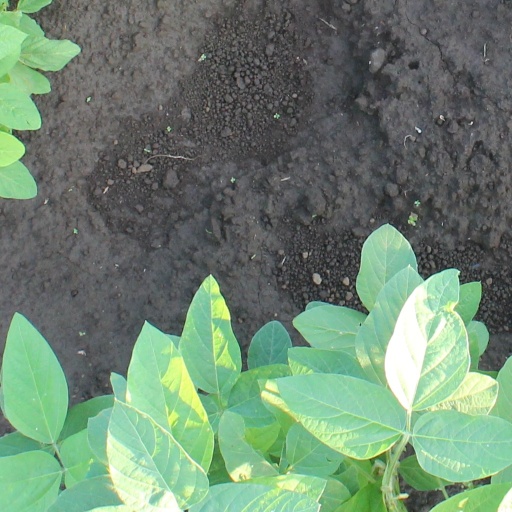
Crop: soybean